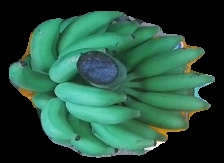
Variety: elakki-bale
Grade: grade2